Classic Albums: Deep Purple – The Making of Machine Head

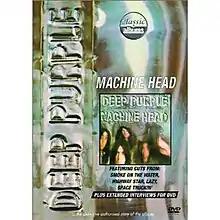
DVD cover

Classic Albums: Deep Purple – The Making of Machine Head is a DVD documentary about the making of the "Machine Head" album by Deep Purple. It is part of the Classic Albums series, released by Isis Productions/Eagle Rock Entertainment. The DVD does manage to unite the band under one single film, however this is only achieved via separate interviews at various locations. It also features interviews with the album's engineer Martin Birch and music journalists.